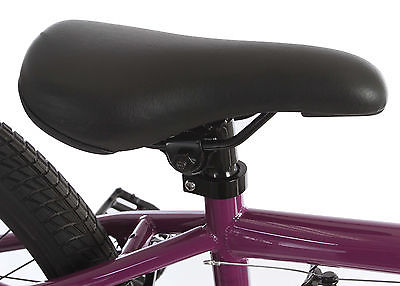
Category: bicycle